List of ambassadors of Germany to Turkey

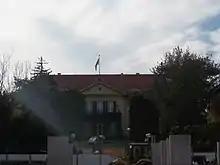
German Embassy in Ankara (2015)

"From 1867: Ambassador of the North German Confederation, from 1871: Ambassador of the German Empire"